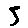
Label: 5